Teresa Woodruff

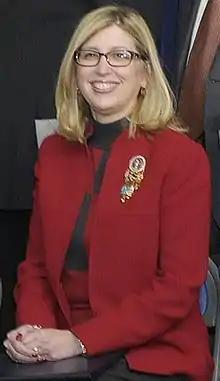
Woodruff among 2011 PAESMEM honorees

Teresa Kaye Woodruff is an American university administrator and medical researcher in human reproduction and oncology, with a focus on ovarian biology, endocrinology, and women's health. She is President Emerita of Michigan State University, having served as interim president from 2022 to 2024. Woodruff initially joined Michigan State University as the Provost and Executive Vice President for Academic Affairs in 2020. In 2025, she was a recipient of the National Medal of Science, the first person from Michigan State University to receive the honor.